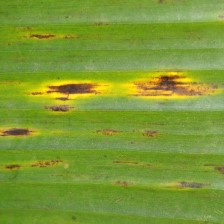
Label: sigatoka